Answer in natural language. Consider the 3D positions of the objects in the scene and not just the 2D positions in the image. Is the centerpoint of  framed monochromatic wall decor painting (highlighted by a red box) at a higher height than blue modern tv stand (highlighted by a blue box)? Choose between the following options: no or yes
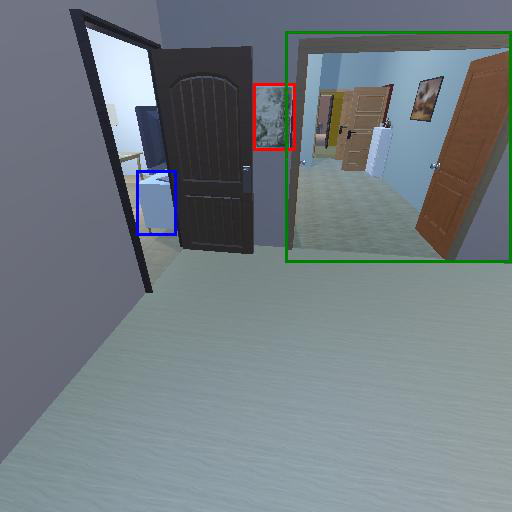
<answer>yes</answer>